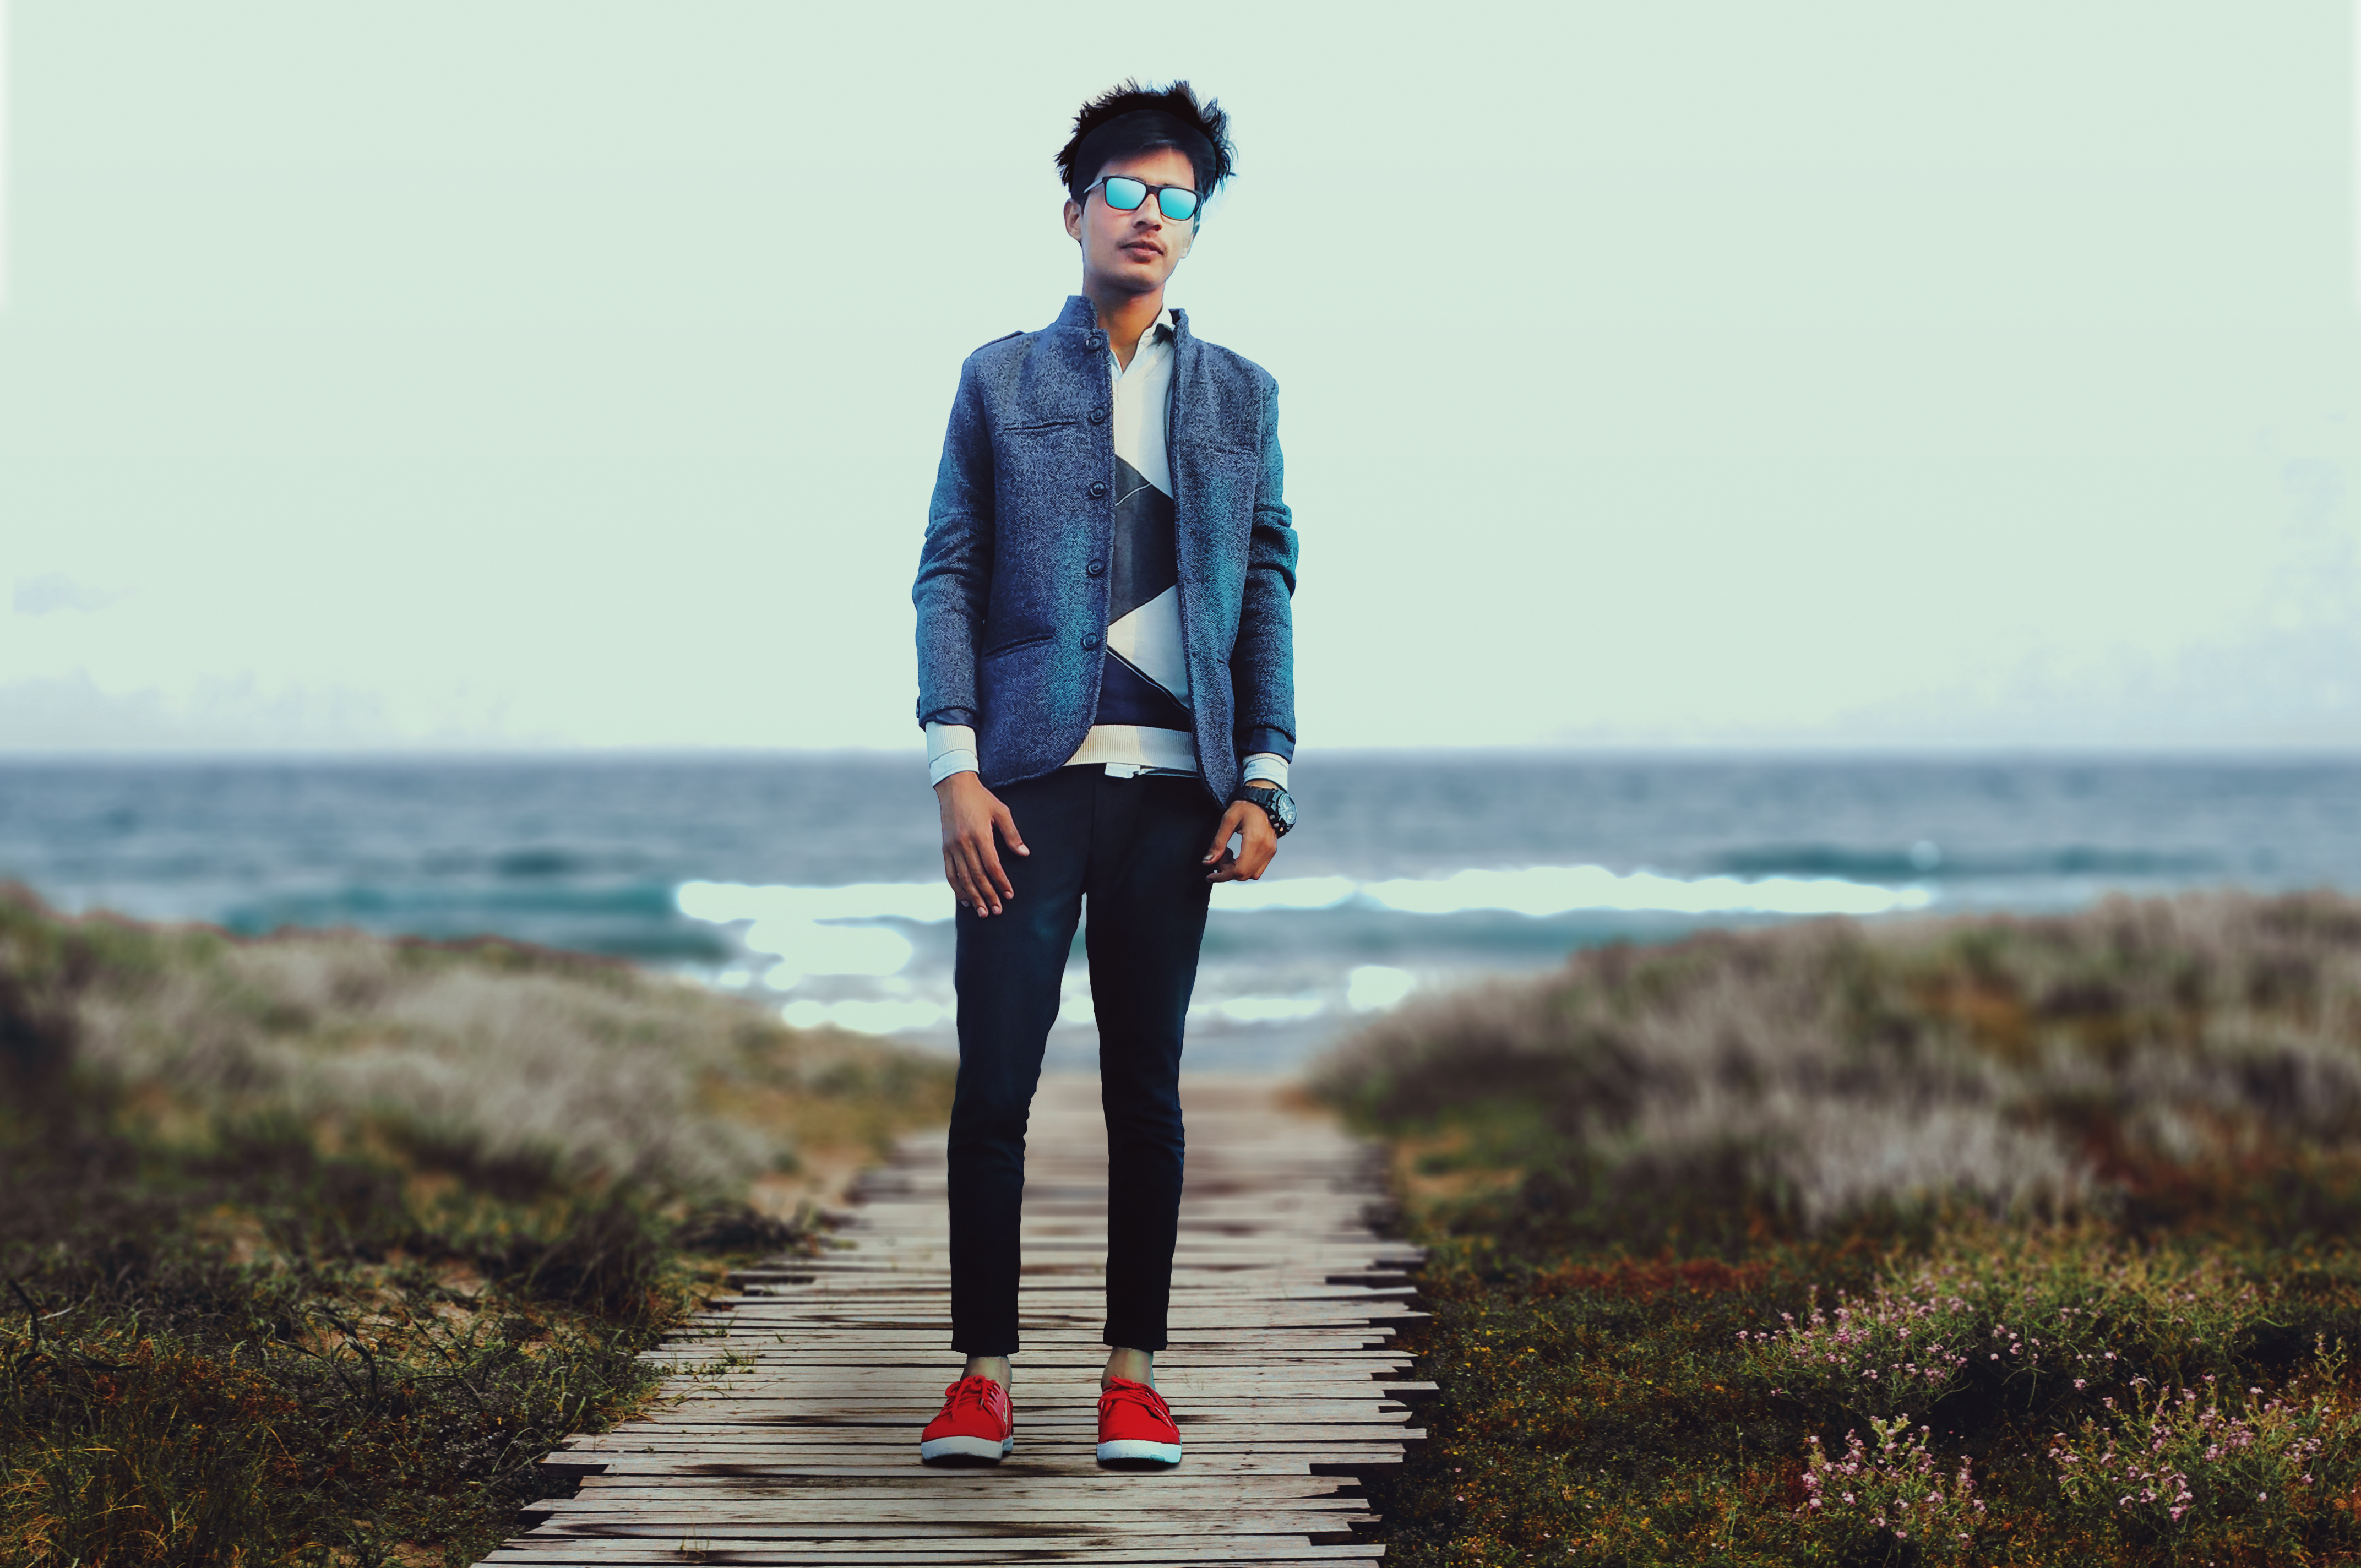
man, ocean, coast, moon, beach, jeans, vision care, outerwear, denim, standing, sunglasses, fashion, suit, vacation, gentleman, sea, trousers, pattern, blazer, girl, glasses, shorts